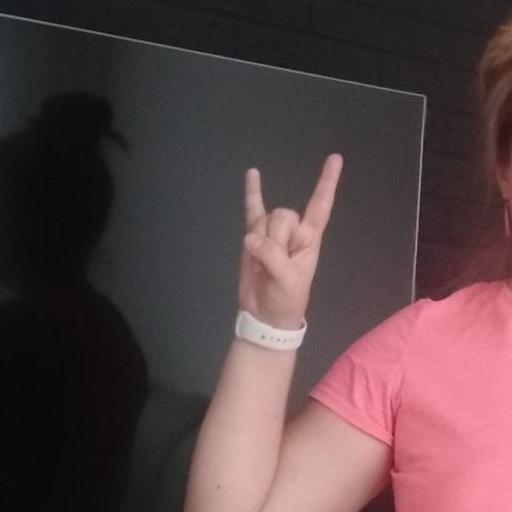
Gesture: rock